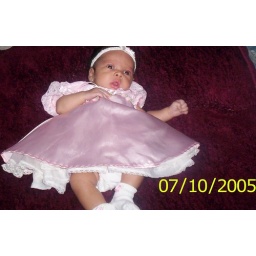
Justyc in pink church dress